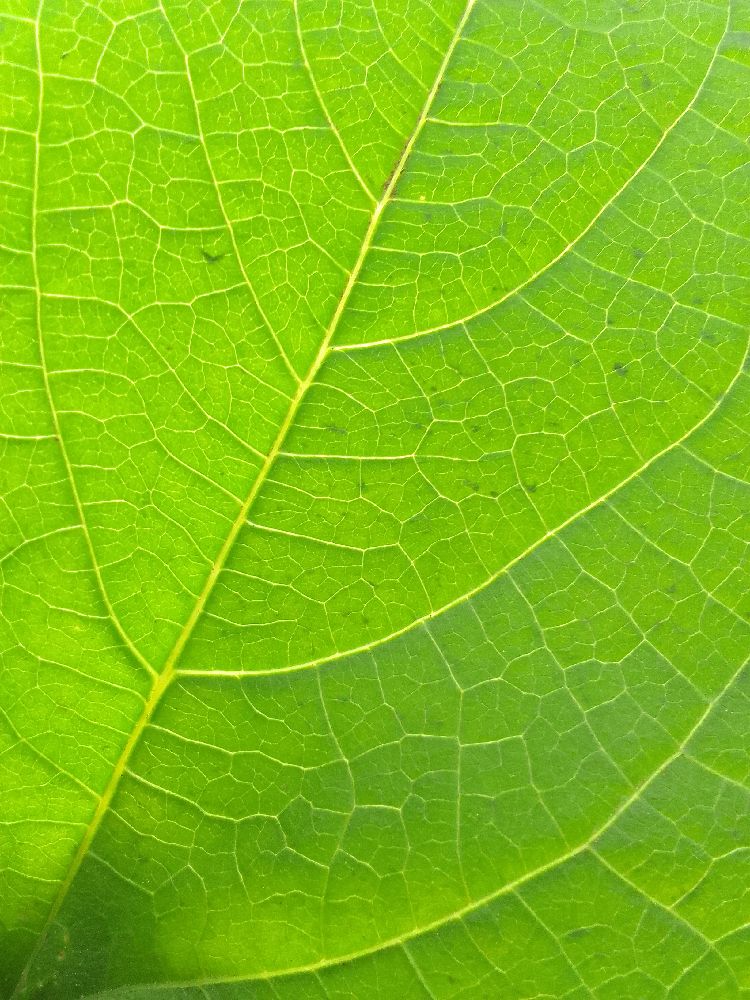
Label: healthy